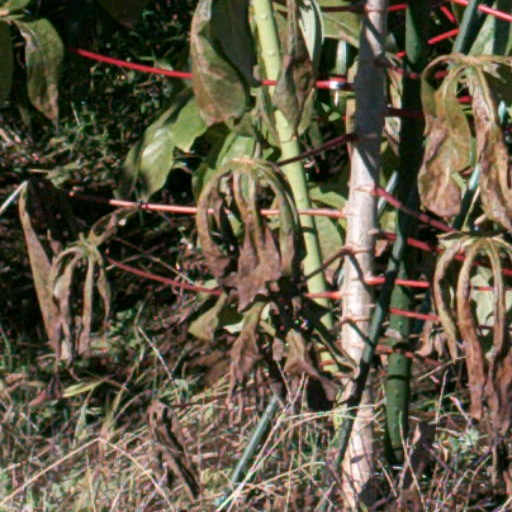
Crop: cassava